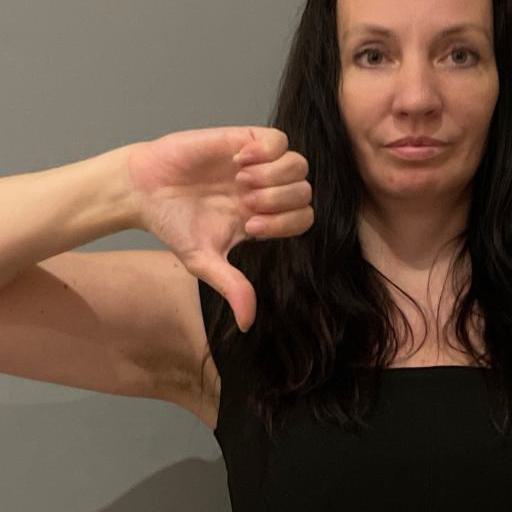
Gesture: dislike